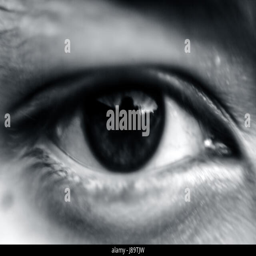
close up of a men 's eye